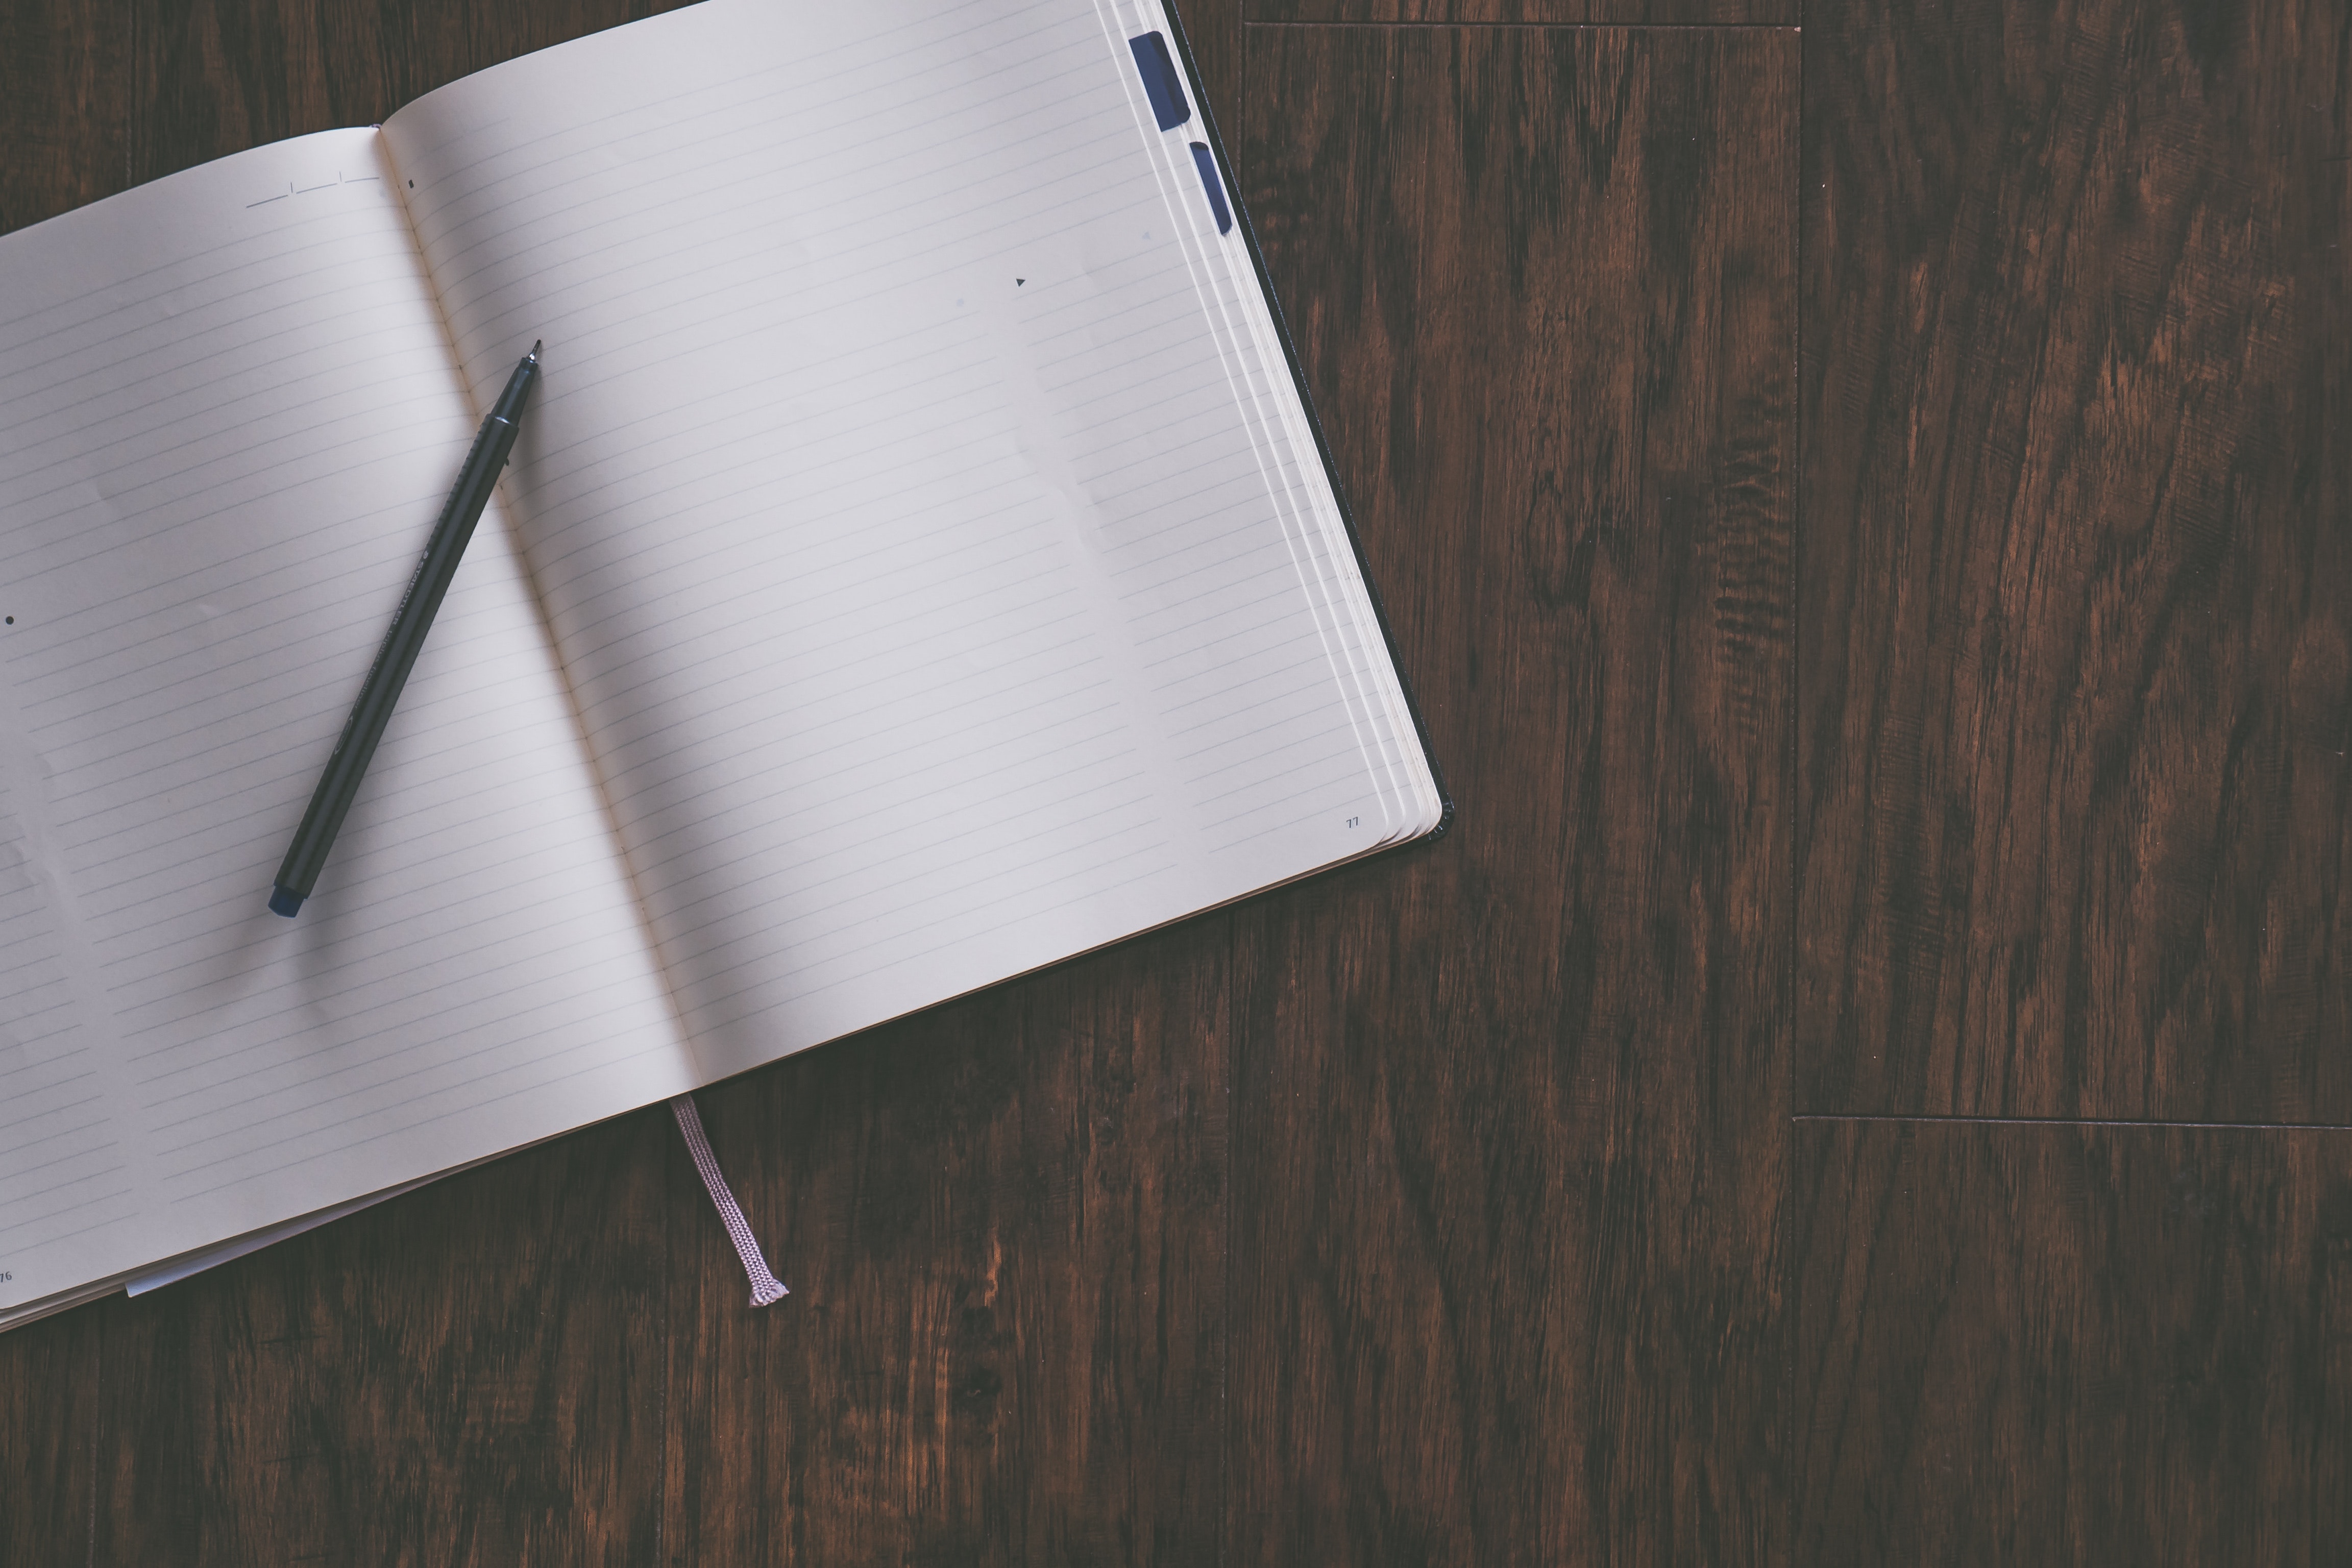
paper, line, Material property, wood, notebook, paper product, stationery, metal